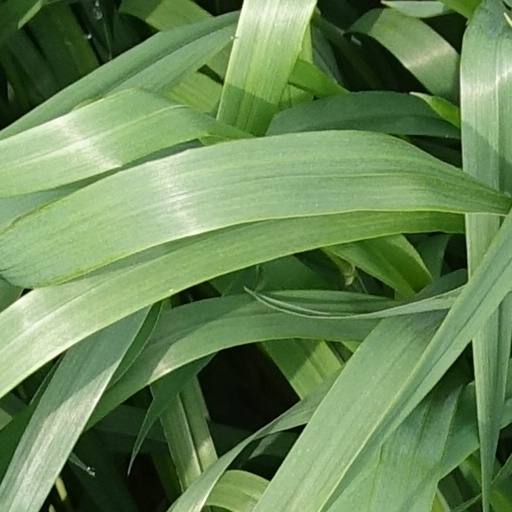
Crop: wheat